Ukraine

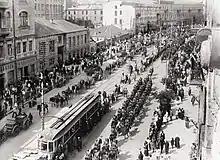
Polish troops enter Kyiv in May 1920 during the Polish–Soviet War. Following the Peace of Riga signed on 18 March 1921, Poland took control of modern-day western Ukraine while Soviets took control of eastern and central Ukraine

The 19th century saw the rise of Ukrainian nationalism. With growing urbanisation and modernisation and a cultural trend toward romantic nationalism, a Ukrainian intelligentsia committed to national rebirth and social justice emerged. The serf-turned-national-poet Taras Shevchenko (1814–1861) and political theorist Mykhailo Drahomanov (1841–1895) led the growing nationalist movement. While conditions for its development in Austrian Galicia under the Habsburgs were relatively lenient, the Russian part (historically known as "Little Russia" or "South Russia") faced severe restrictions, going as far as banning virtually all books from being published in Ukrainian in 1876.